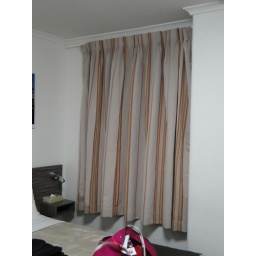
A close-up of the curtains covering the window in the room.